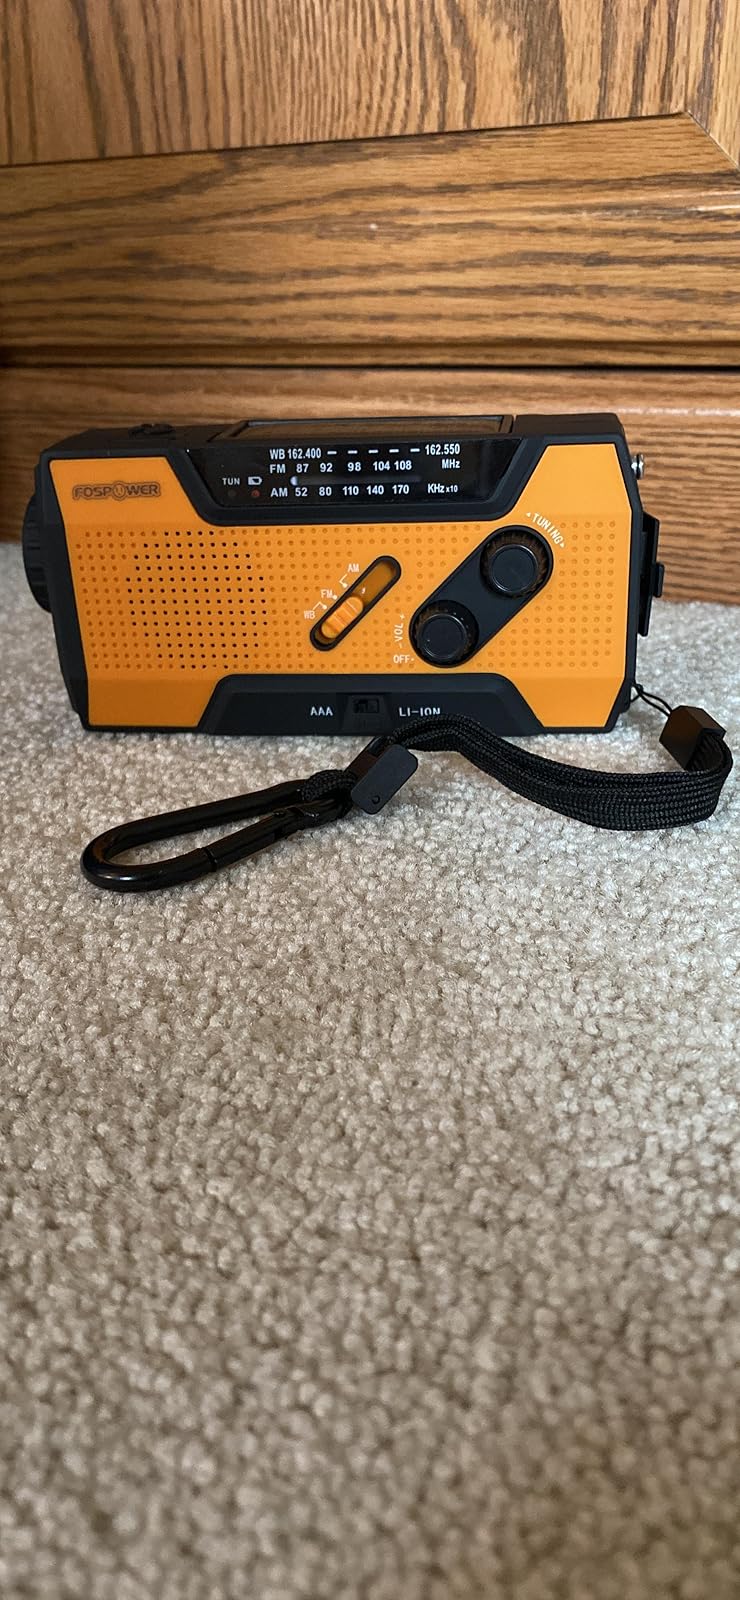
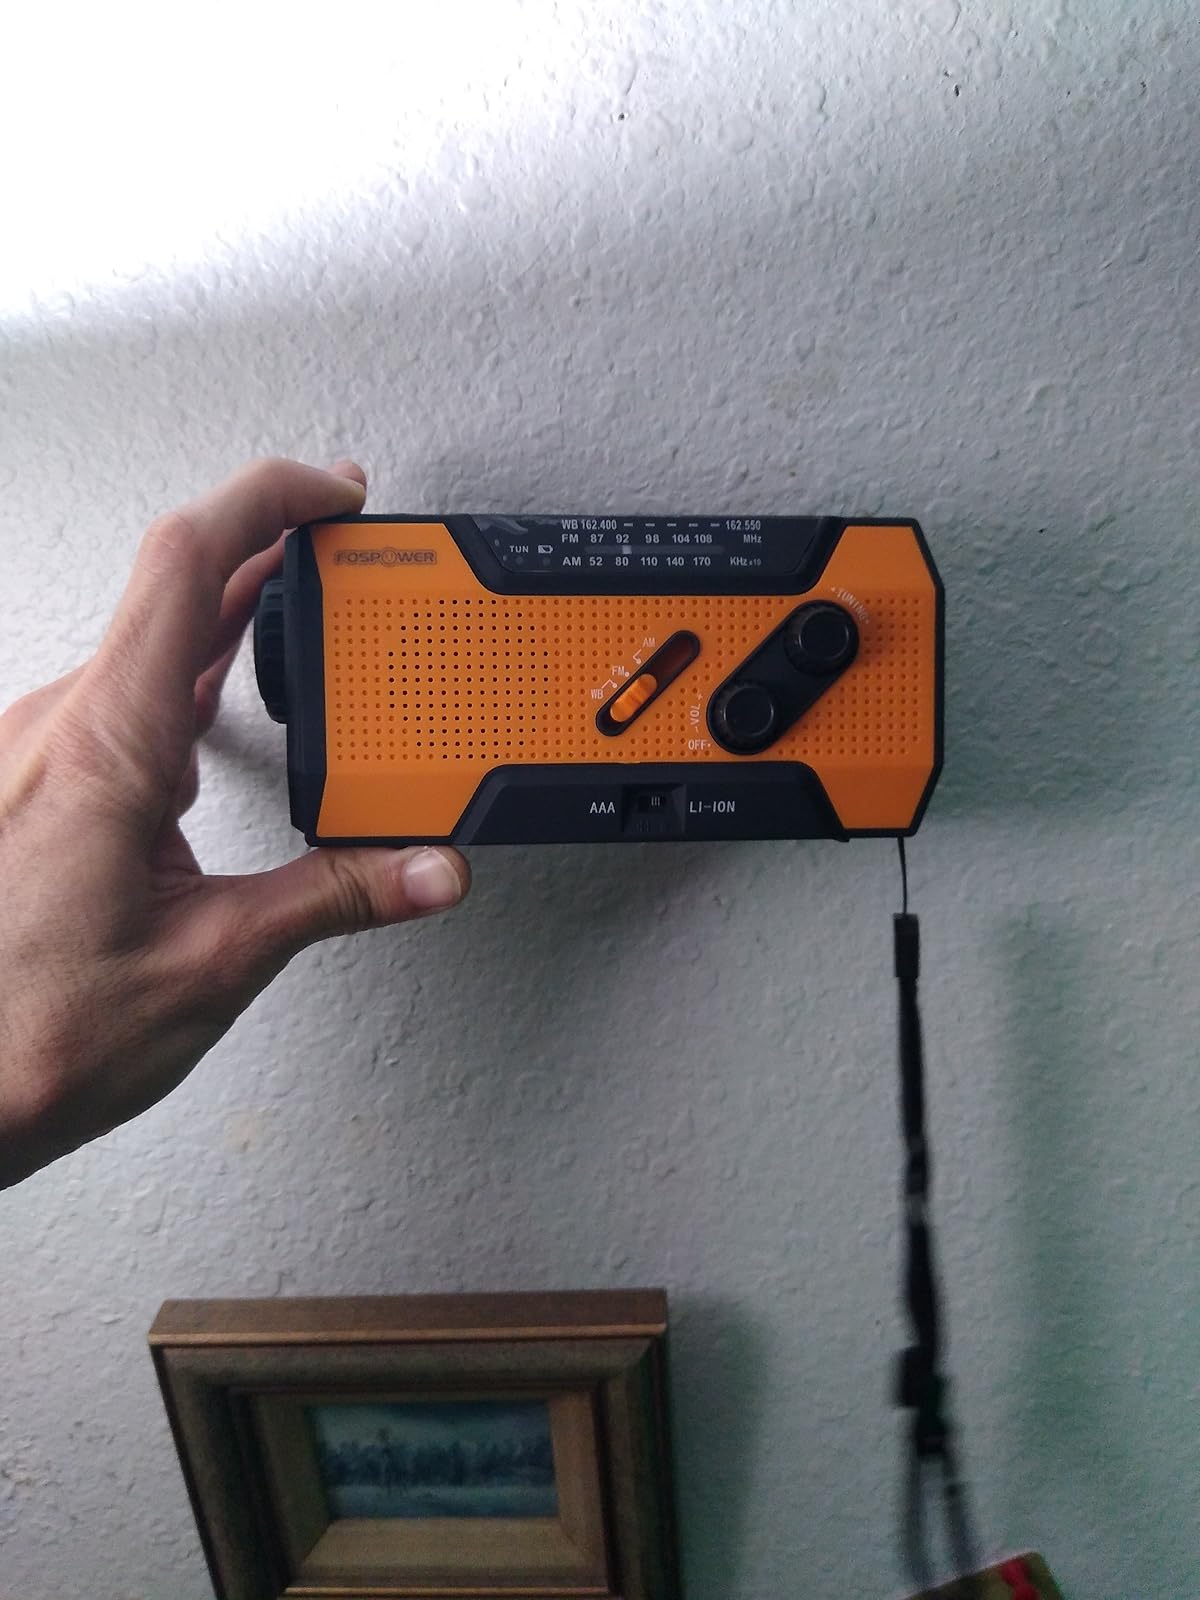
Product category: radio
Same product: yes